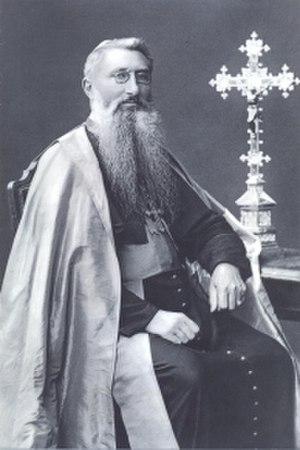
Gerhard Heinrich Vieter, de la congrégation des pallottins, né le 13 février 1853 à Cappenberg et mort à Mvolyé le 7 novembre 1914, est un évêque catholique allemand qui fut le premier vicaire apostolique du Kamerun.
La liste des archevêques de Yaoundé établit la chronologie des titulaires du siège épiscopal catholique de Yaoundé.